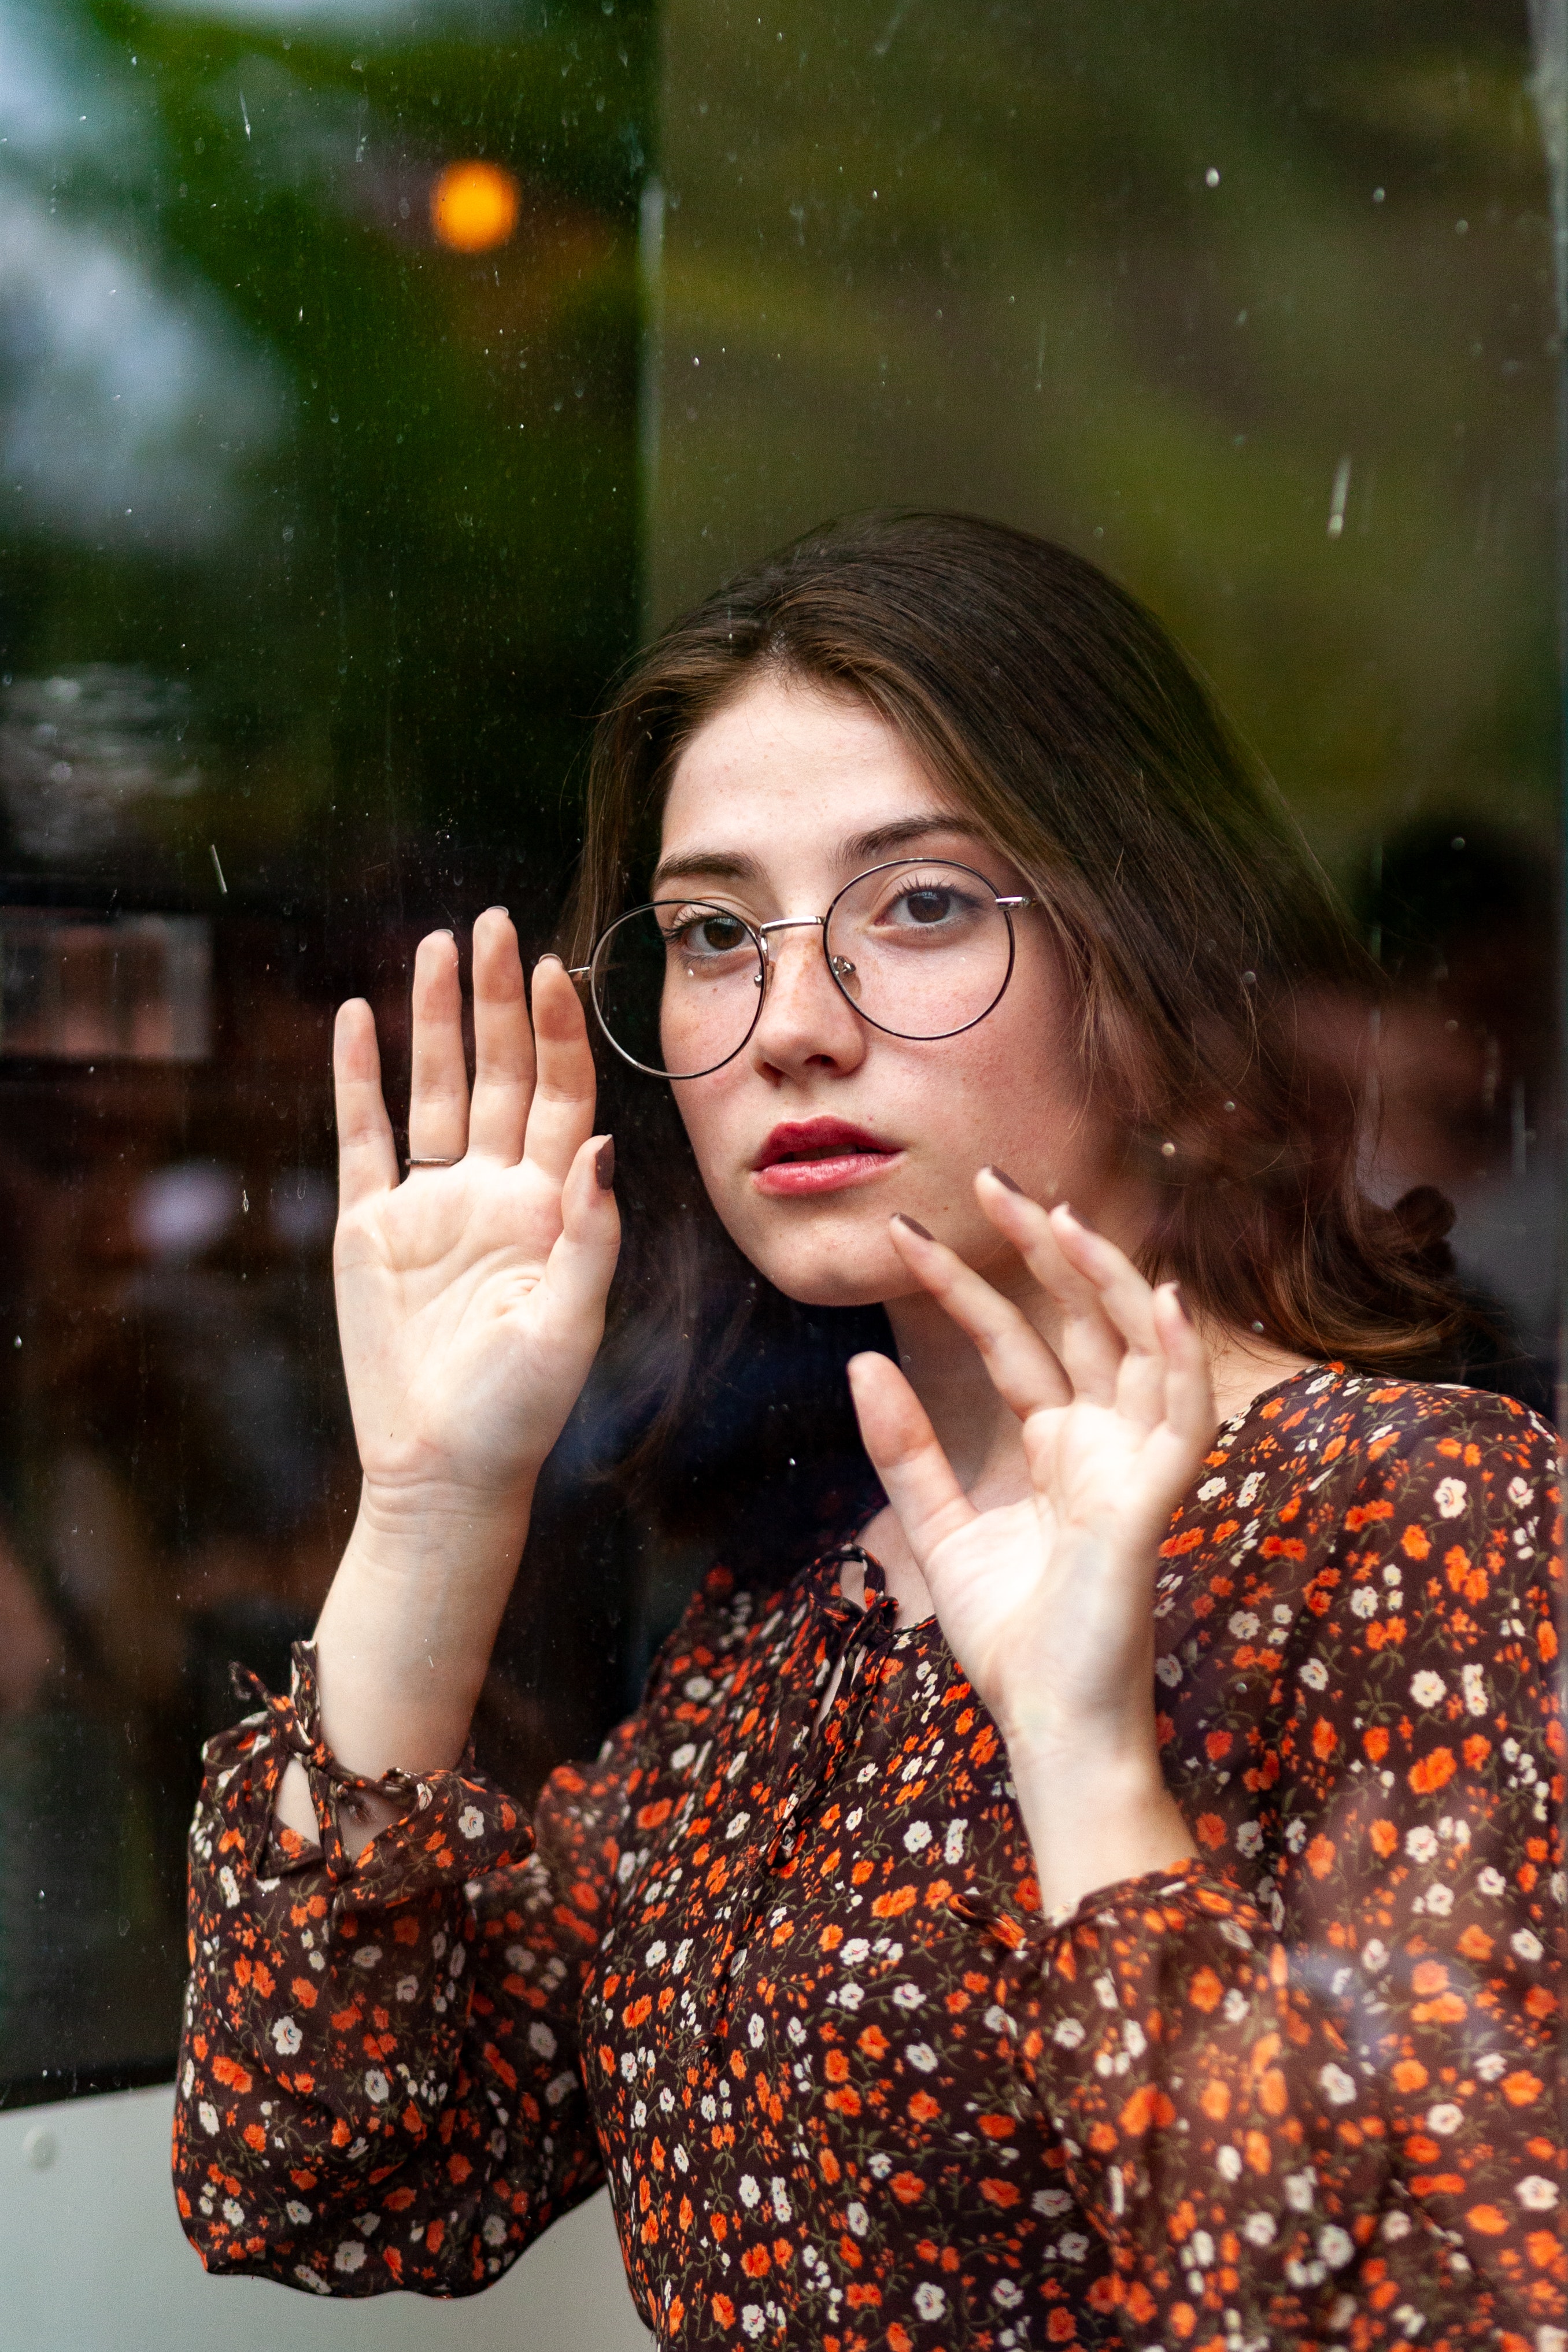
lady, beauty, glasses, lip, eyewear, photography, hand, portrait, gesture, portrait photography, smile